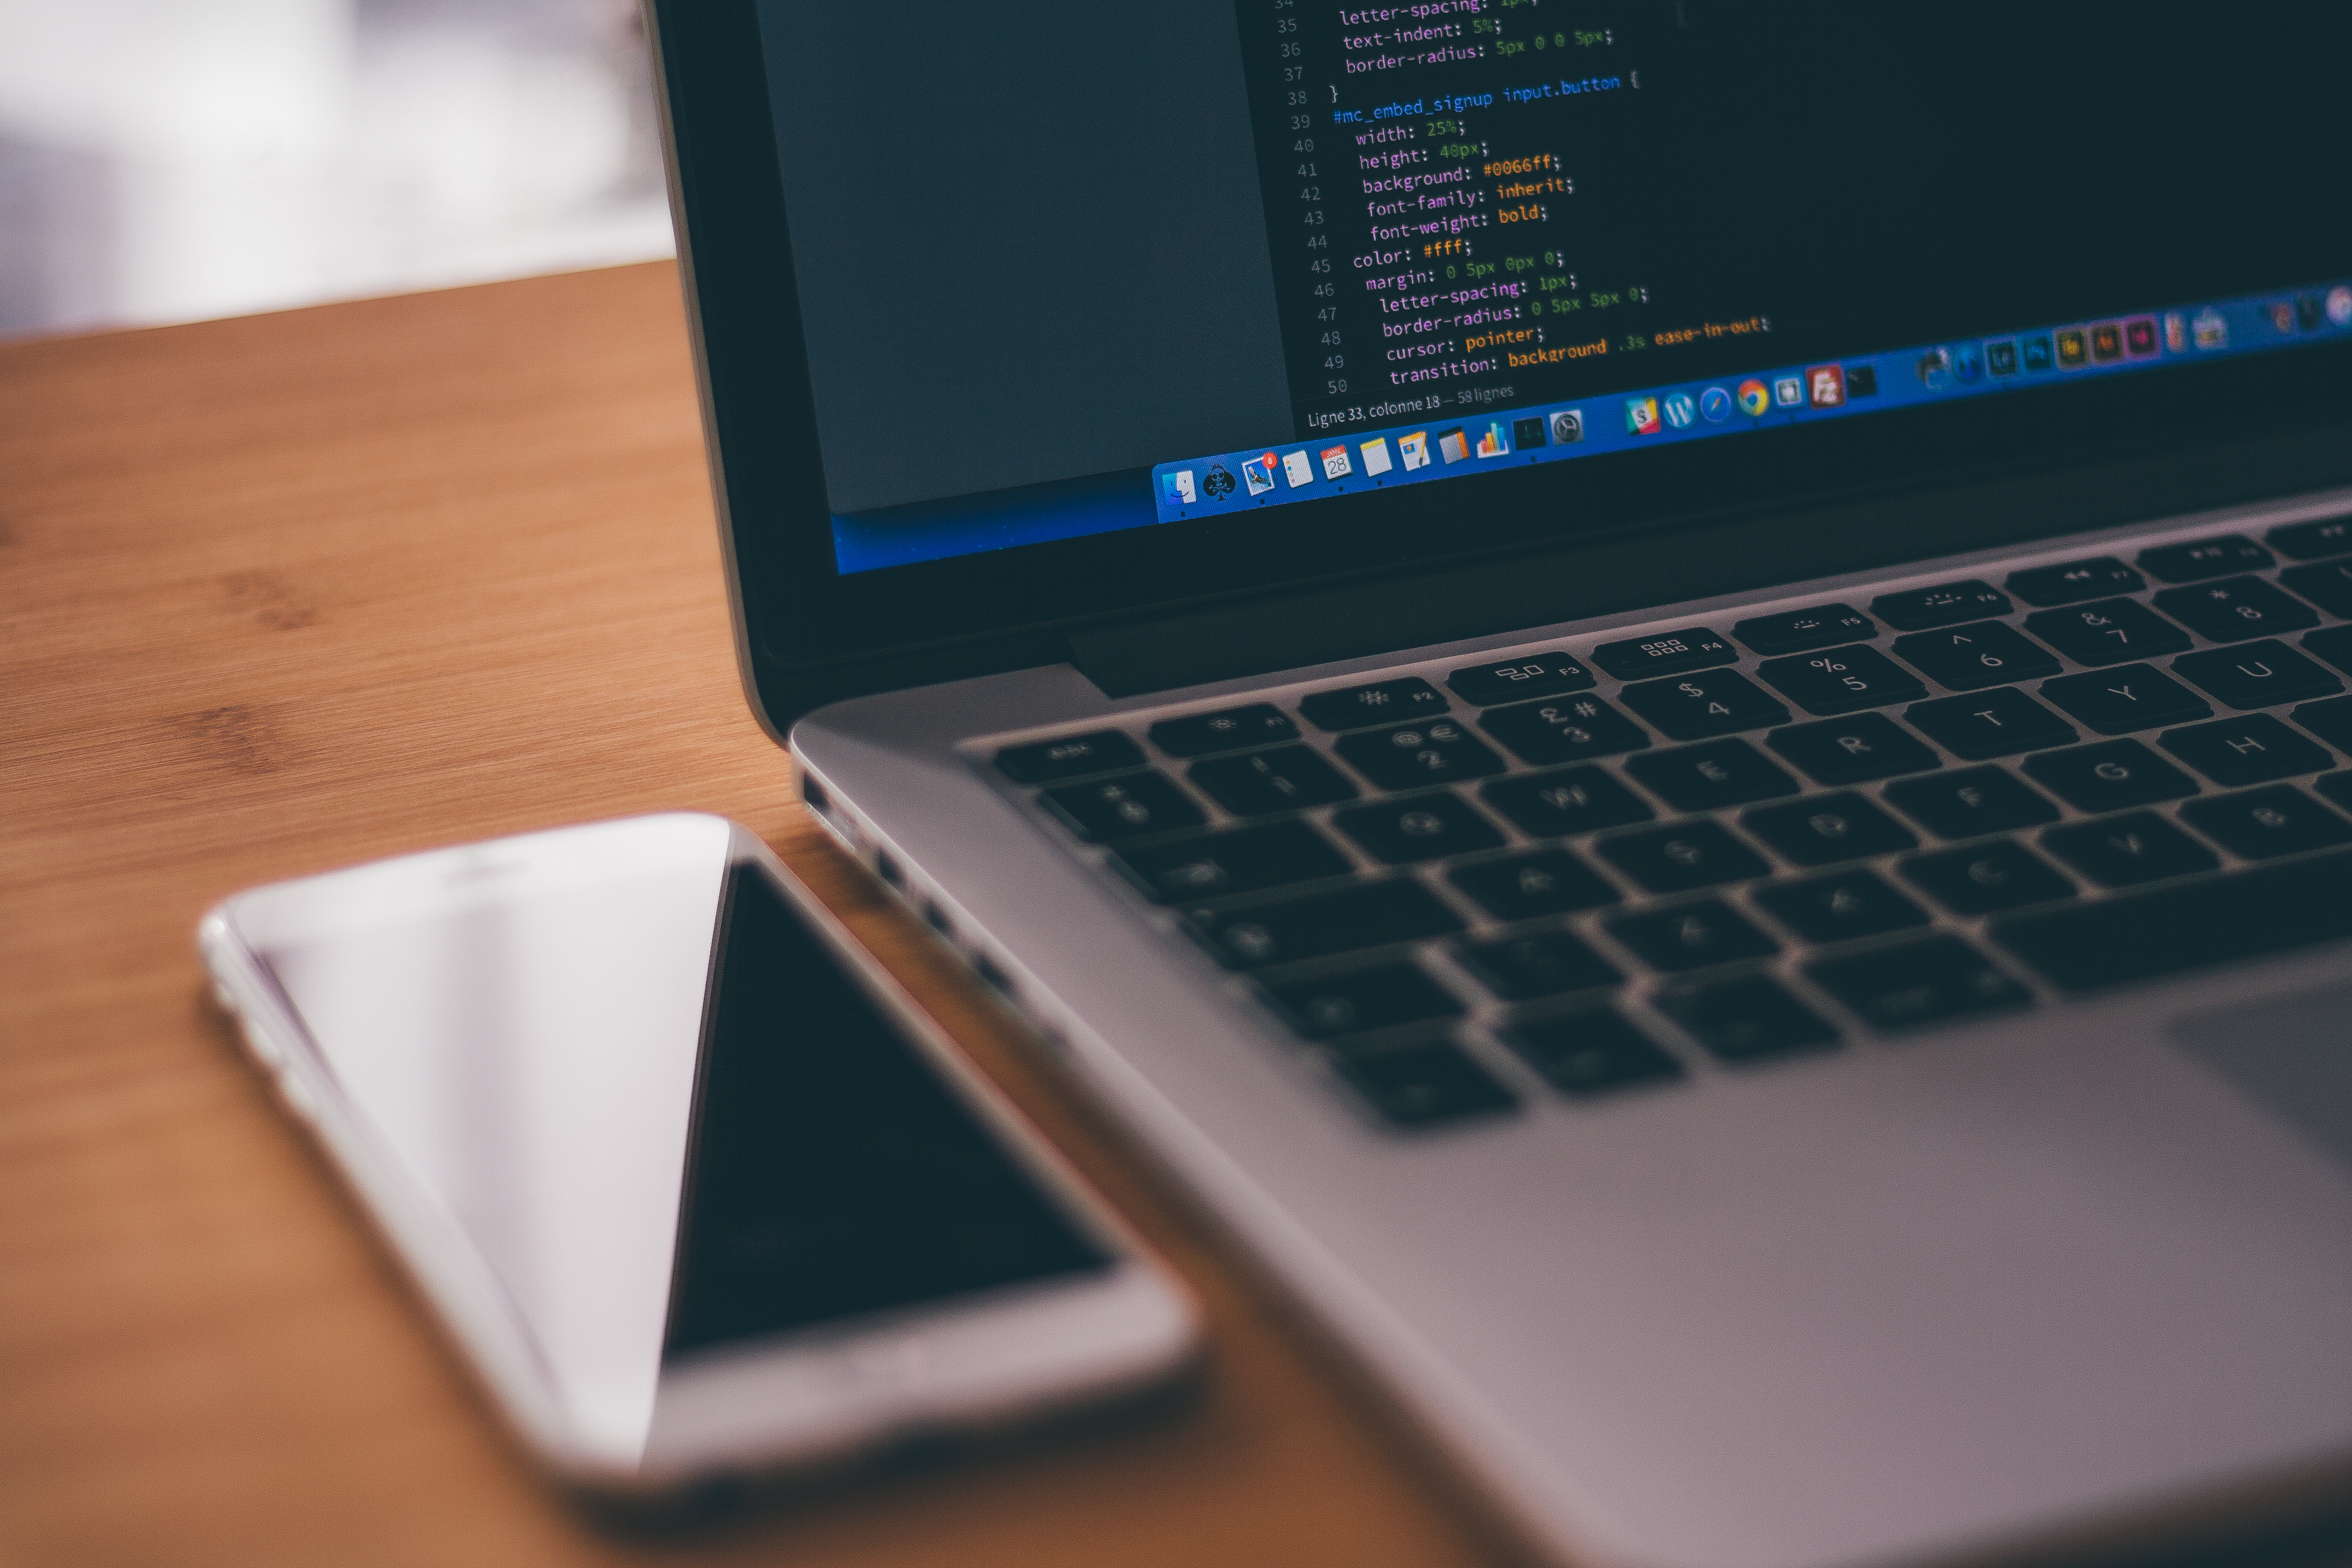
laptop, desk, computer, smartphone, work, screen, working, keyboard, technology, internet, office, business, coding, blogging, html, monitor, brand, wooden table, electronics, display, multimedia, data, portable, computer keyboard, personal computer, electronic device, computer hardware, personal computer hardware